List of Super Nintendo Entertainment System games

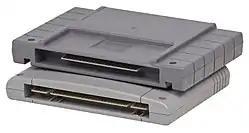
Super Nintendo Entertainment System cartridges."Top": North American design"Bottom": PAL/Japanese region design

The Super Nintendo Entertainment System has a library of official releases, of which 717 were released in North America plus 4 championship cartridges, 531 in Europe, 1,440 in Japan, 231 on Satellaview, and 13 on SuFami Turbo. 295 releases are common to all regions, 148 were released in Japan and the US only, 165 in Europe and the US, and 27 in Japan and Europe. There are 977 Japanese exclusives, 111 US exclusives, and 35 European exclusives.